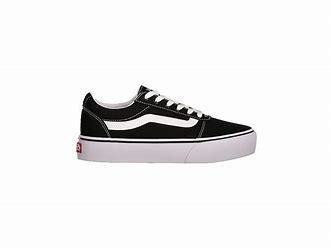
Brand: Vans
Model: Ward